Hans Lassen Martensen

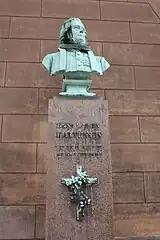
Bust of Martensen on Frue Plads in Copenhagen

His contributions to theological literature included treatises on Christian ethics and dogmatics, on moral philosophy, on baptism, and a sketch of the life of German philosopher Jakob Böhme (1575–1624) whose works exercised a marked influence on the mind of English theologian William Law (1686–1761).